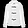
Label: Coat